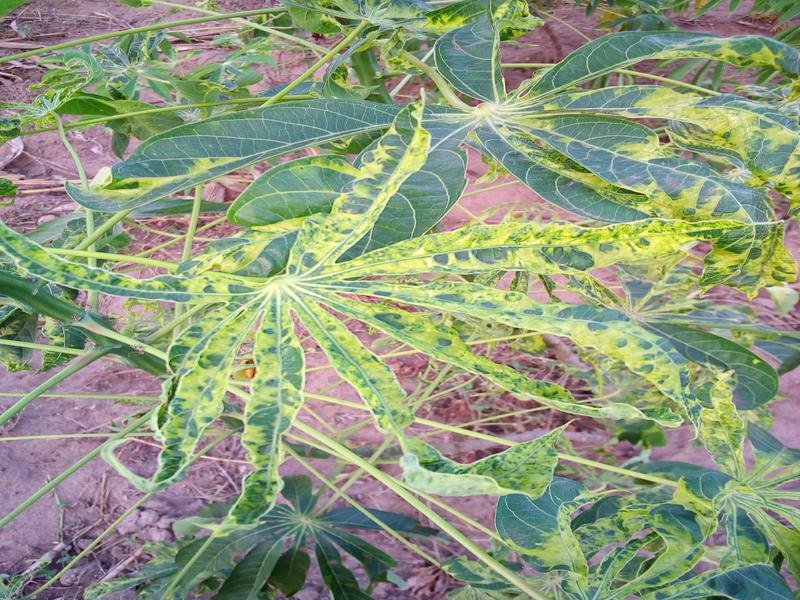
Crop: cassava
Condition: mosaic_disease